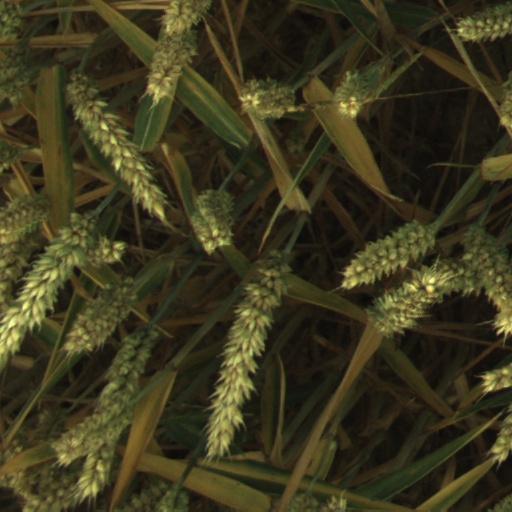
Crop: wheat